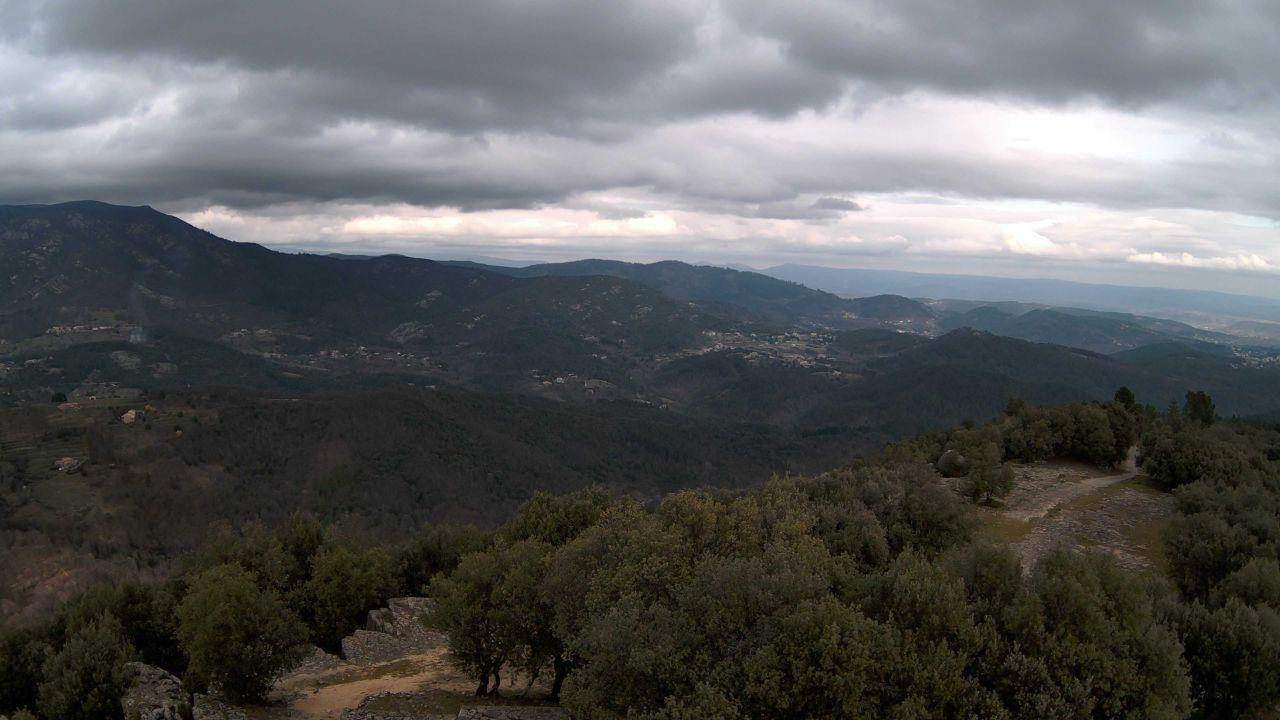
Fire: no
Smoke: yes